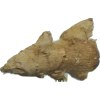
Label: ginger